American Airlines Flight 77

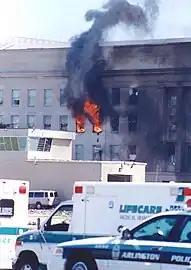
A fire at the Pentagon, with police and EMS in the foreground

The fatalities in the Pentagon included 55 military personnel and 70 civilians. Of those 125 killed, 92 were on the first floor, 31 were on the second floor, and two were on the third. Seven Defense Intelligence Agency civilian employees were killed while the Office of the Secretary of Defense lost one contractor. The U.S. Army suffered 75 fatalities53 civilians (47 employees and six contractors) and 22 soldierswhile the U.S. Navy suffered 42 fatalitiesnine civilians (six employees and three contractors) and 33 sailors. Lieutenant General Timothy Maude, an Army deputy chief of staff, was the highest-ranking military officer killed at the Pentagon; also killed was retired Rear Admiral Wilson Flagg, a passenger on the plane. LT Mari-Rae Sopper, JAGC, USNR, was also on board the flight, and was the first Navy Judge Advocate ever to be killed in action. Another 106 were injured on the ground and were treated at area hospitals.